Willem-Alexander of the Netherlands

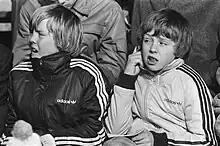
Prince Willem-Alexander (left) at age 14 and his brother Friso in 1982

Willem-Alexander was born on 27 April 1967 at Academic Hospital Utrecht (now known as the University Medical Center Utrecht) in Utrecht. He is the first child of Princess Beatrix (later Queen) and Prince Claus, and the first grandchild of Queen Juliana and Prince Bernhard. He was the first male Dutch royal baby since the birth of Prince Alexander in 1851, and the first immediate male heir since Alexander's death in 1884.